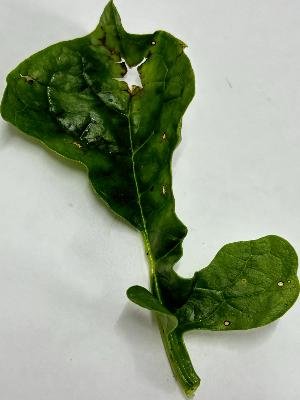
Label: Pest-Damage